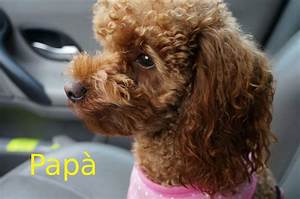
Label: cane